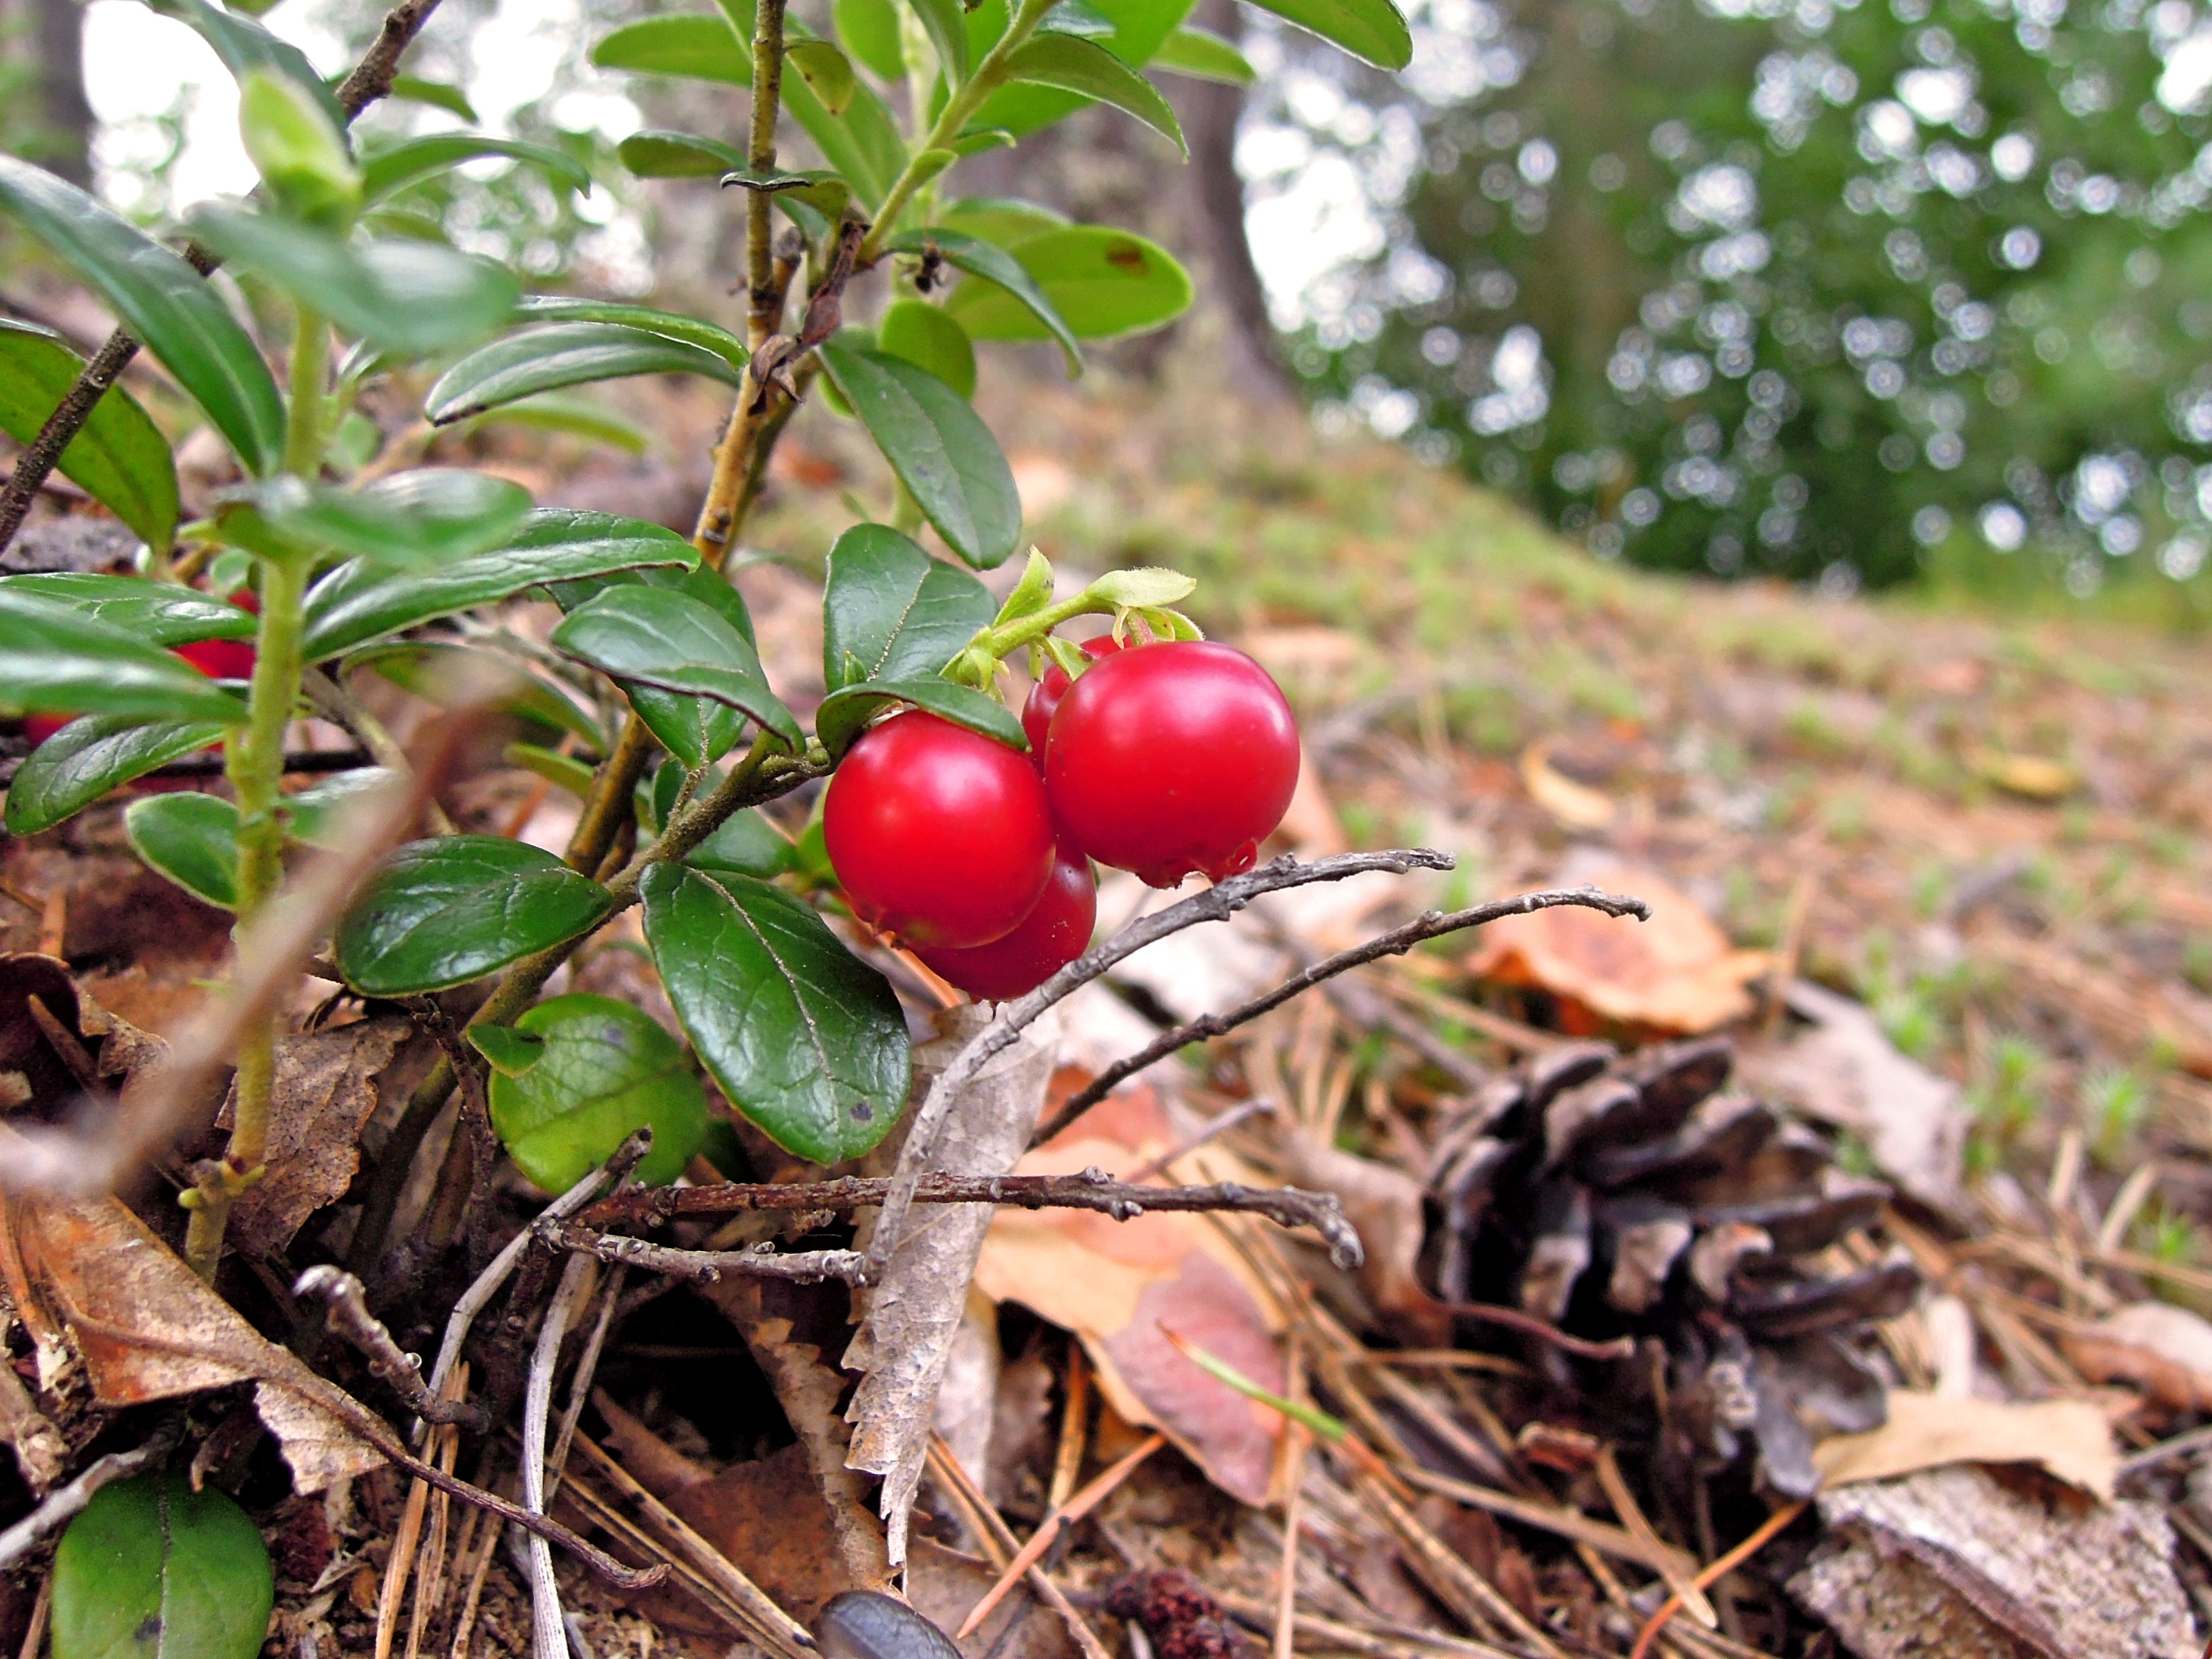
tree, nature, forest, branch, plant, fruit, berry, leaf, flower, food, produce, flora, twig, shrub, finnish, flowering plant, cowberry, woody plant, land plant, lingonberry twig